I (manga)

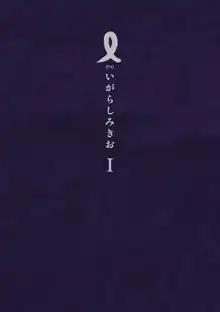
First volume cover

is a Japanese manga series written and illustrated by Mikio Igarashi. It was serialized in Shogakukan's "Monthly Ikki" from June 2010 to June 2013, with its chapters collected in three volumes.